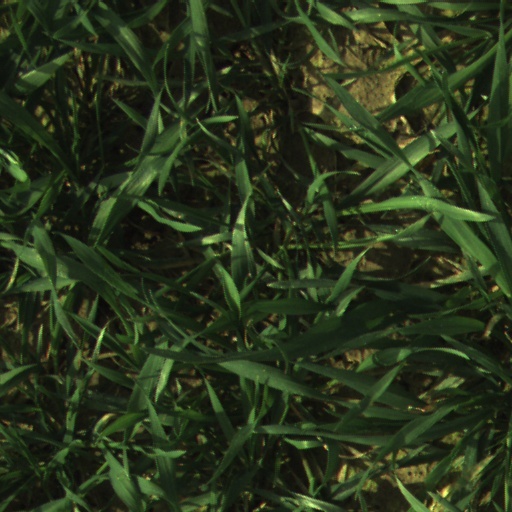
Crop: wheat